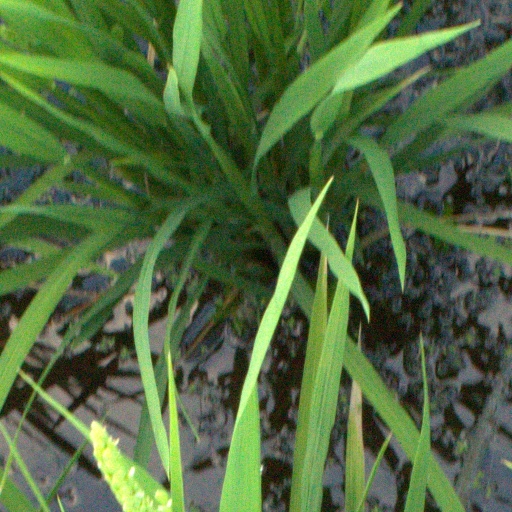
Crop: rice